Accordion

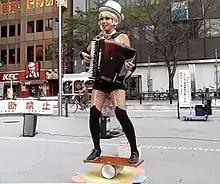
A street performer playing the accordion

In the 2010s, a range of electronic and digital accordions were introduced. They have an electronic sound module which creates the accordion sound, and most use MIDI systems to encode the keypresses and transmit them to the sound module. A digital accordion can have hundreds of sounds, which can include different types of accordions and even non-accordion sounds, such as pipe organ, piano, or guitar. Sensors are used on the buttons and keys, such as magnetic reed switches. Sensors are also used on the bellows to transmit the pushing and pulling of the bellows to the sound module. Digital accordions may have features not found in acoustic instruments, such as a piano-style sustain pedal, a modulation control for changing keys, and a portamento effect.